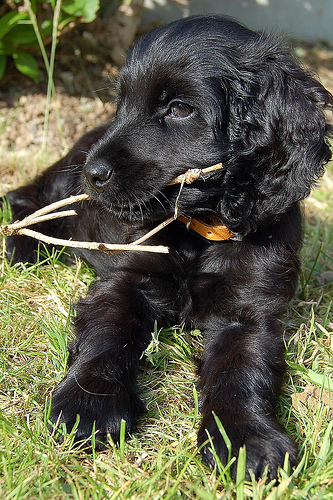
Breed: english cocker spaniel